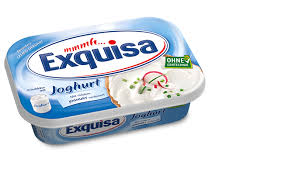
Waste category: plastic